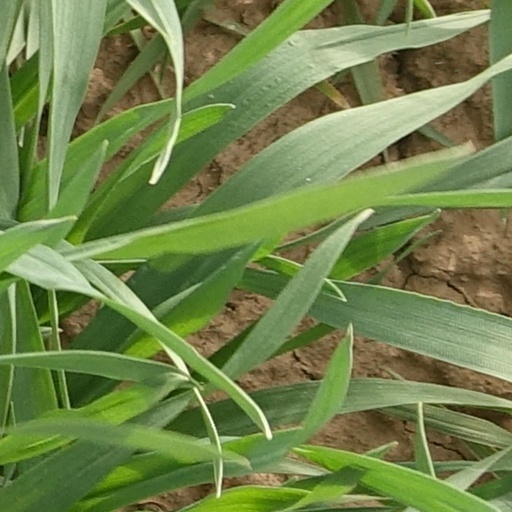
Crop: wheat